Cleo James

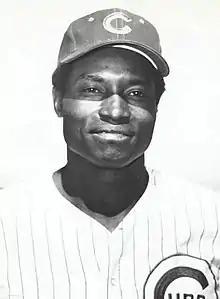

Cleo Joel James (born August 31, 1940) is an American former professional baseball outfielder. He played in Major League Baseball (MLB) with the Los Angeles Dodgers in 1968 and for the Chicago Cubs between 1970 and 1973.